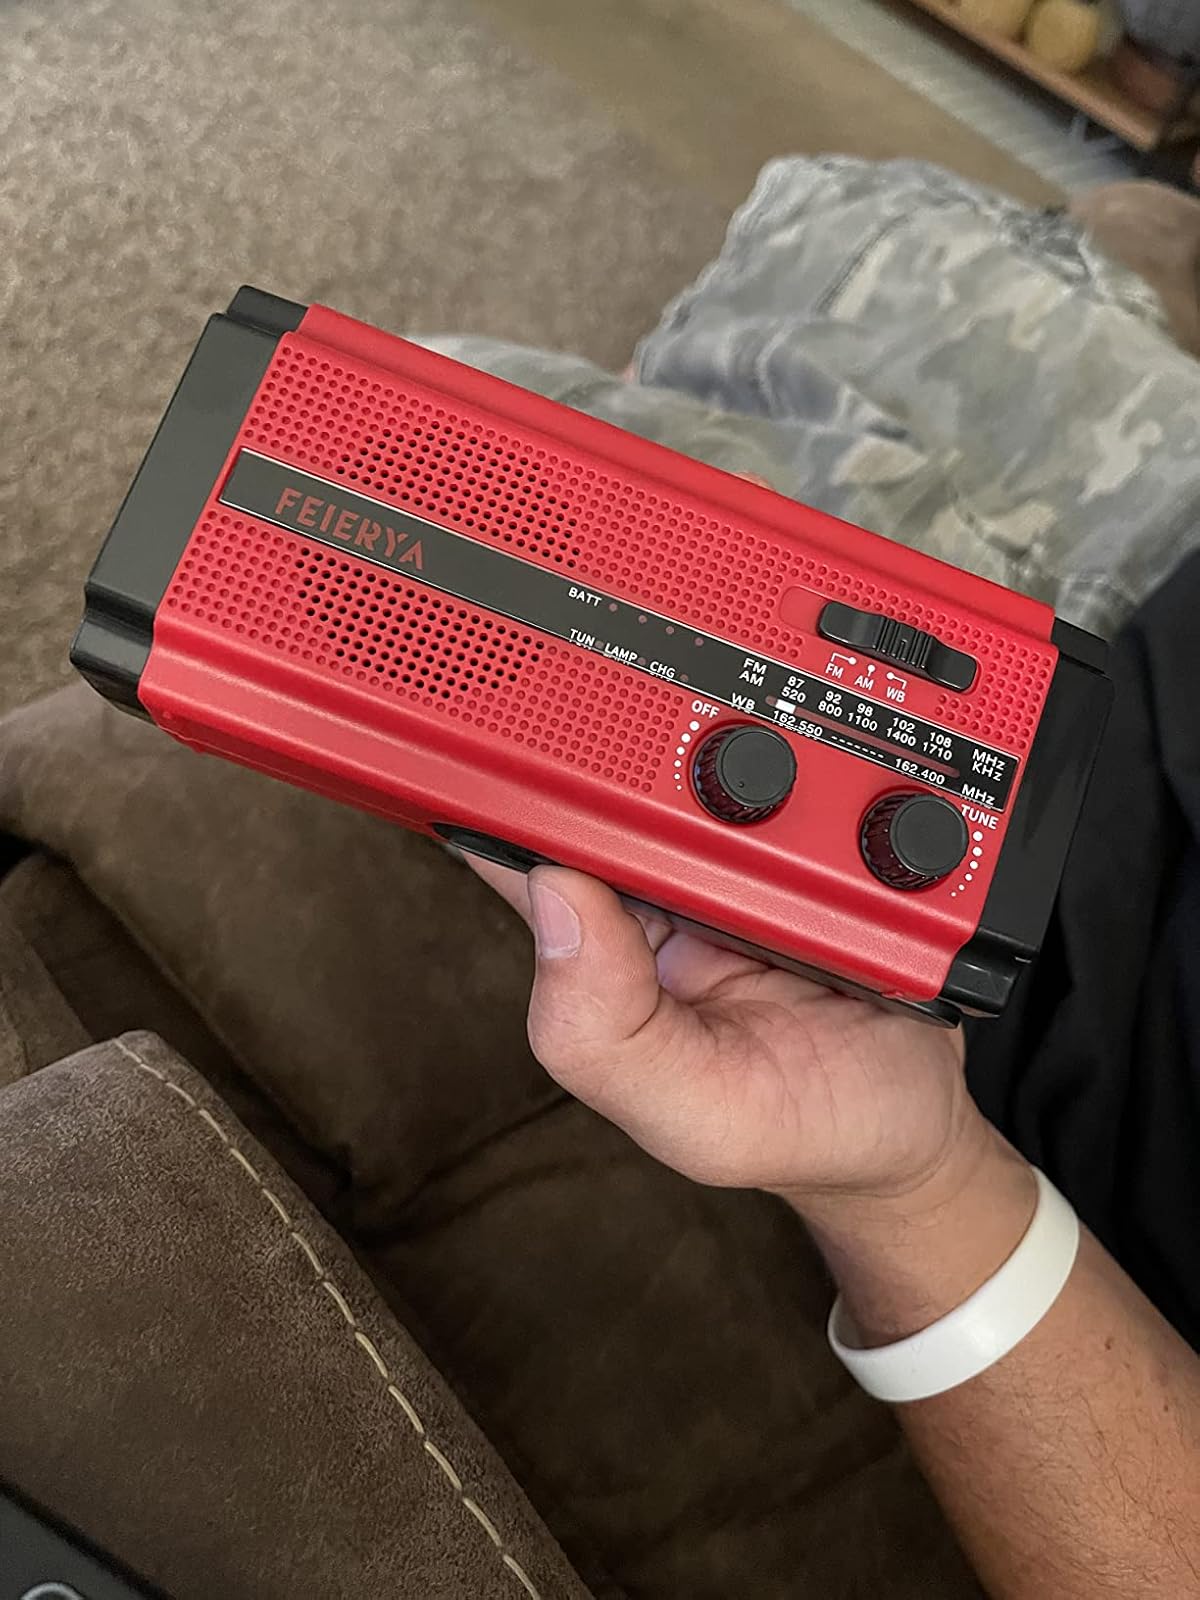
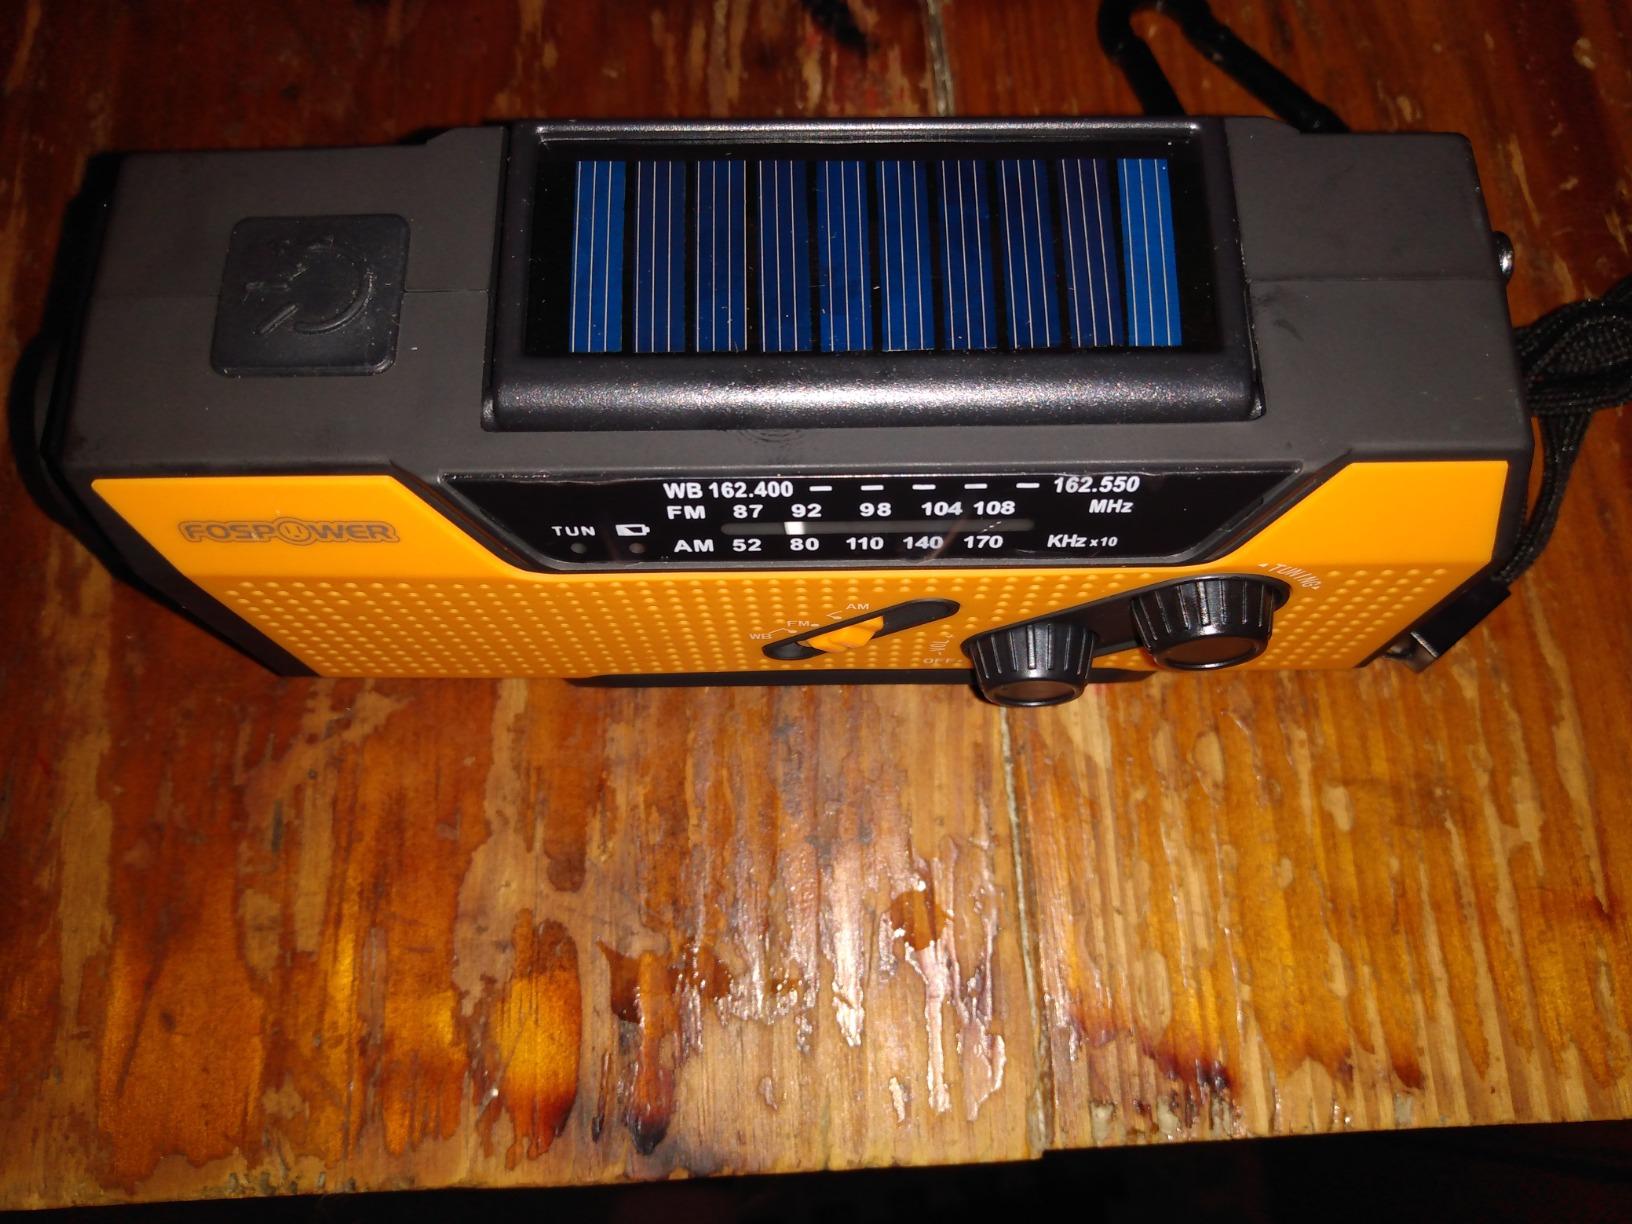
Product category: radio
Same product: no